Alan Mais, Baron Mais

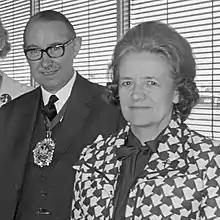

Alan Raymond Mais, Baron Mais, (7 July 1911 – 28 November 1993) was a Labour Party Life peer and Lord Mayor of the City of London for 1972–1973.